Pascal Roller

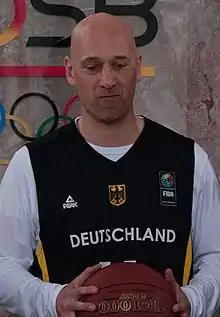
Roller in 2016

Pascal Roller (born 20 November 1976) is a German former professional basketball player. At a height of , and a weight of , he played at the point guard position.